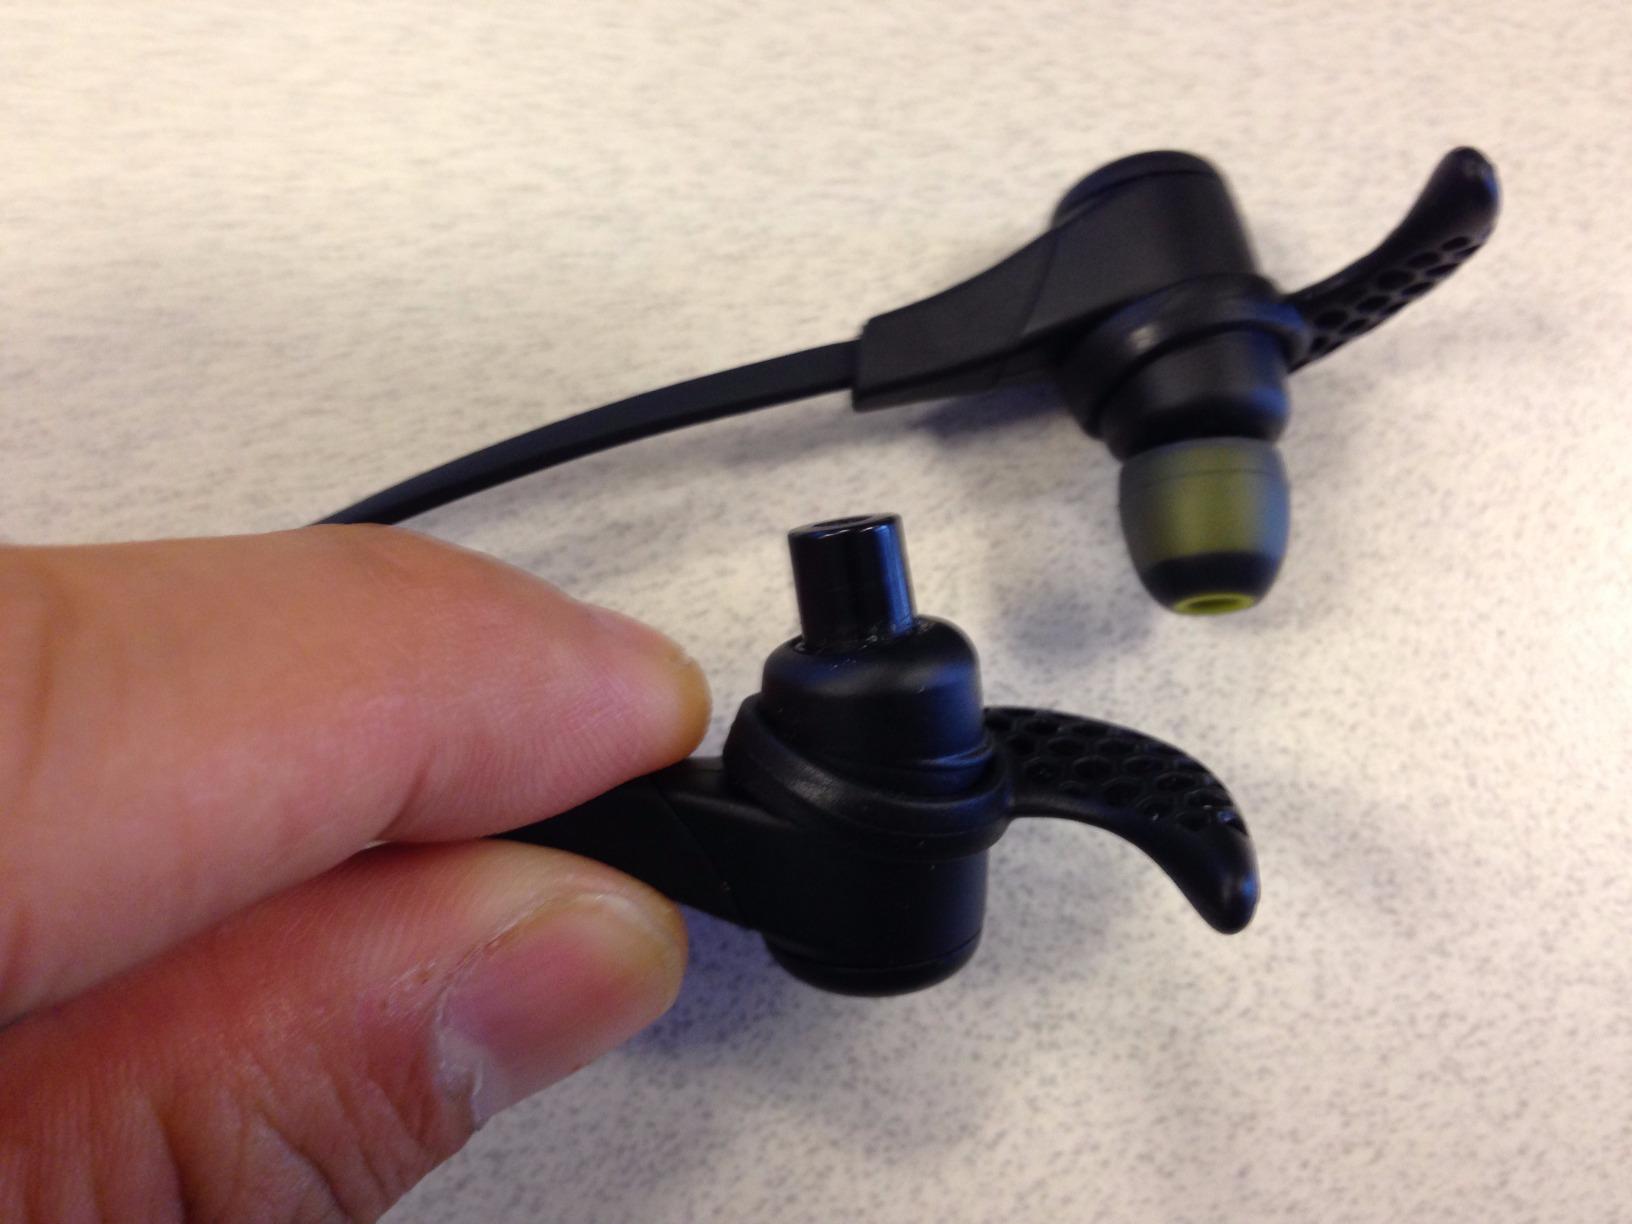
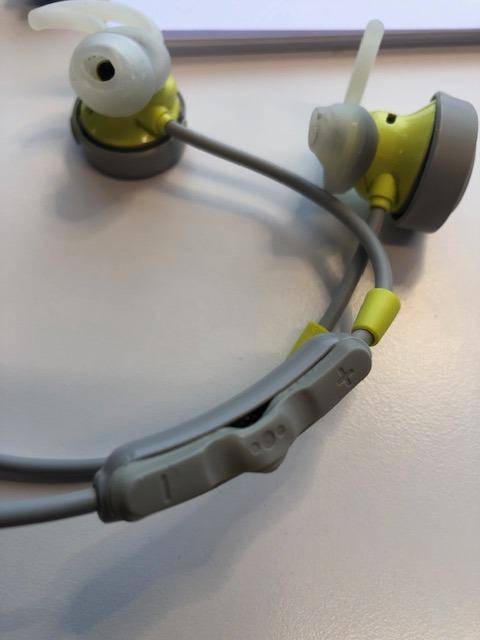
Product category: headphones
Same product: no